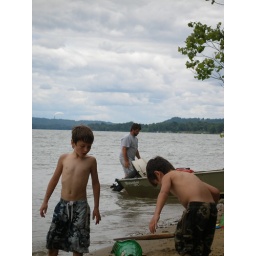
Jake and Mike playing on the beach with Daddy in the background checking the boat out.